St. Assam's Church

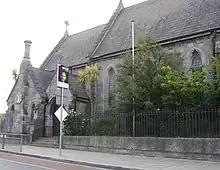
The newer St Assam's church, side view

St. Assam's is the name of two historic churches in the village of Raheny, Dublin, one a ruin in the middle of the village, one the structurally sound but no longer primary church built for the local Roman Catholic community of the area after the revival of religious rights. Both buildings lie within the area of the "ráth" (ring fort) which gave the village and district its name, and which was perhaps 110 m across.